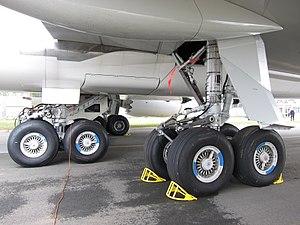
Train d’atterrissage principal d’un prototype du Boeing 747-8F.
Le Boeing 747-8 est un avion de ligne à réaction gros-porteur développé par Boeing Commercial Airplanes. Officiellement annoncé en 2005, le 747-8 est la quatrième génération de versions du Boeing 747, avec un fuselage allongé, une voilure redessinée et des performances supérieures à celles du 747-400. Le 747-8 est la plus grande version du 747, le plus grand avion commercial construit aux États-Unis et le plus long avion à passagers du monde.